Baltazar Mathias Keilhau

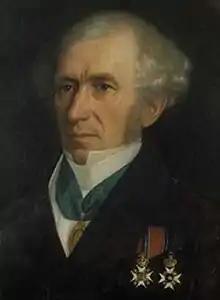
Keilhau portrayed by Christiane Schreiber

Balthazar Mathias Keilhau (2 November 1797 – 1 January 1858) was a Norwegian geologist and mountain pioneer. He is regarded as the founder of the discipline of geology in Norway, and has also been credited for the discovery of the Jotunheimen mountain range.